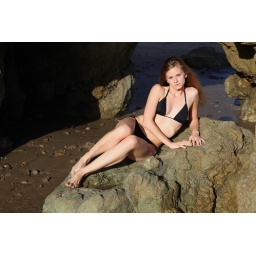
Photoshoot of a pretty model with long blonde hair and blue eyes in a black bikini.